Settavarai

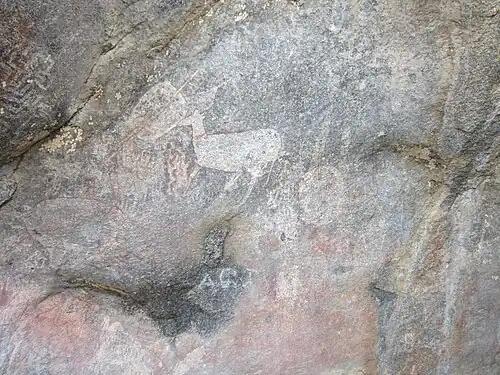
deer image

The paintings are found in the rock shelters of a hillock called Ayyanarmalai. Animals like deer, wild boar, buffalo, tiger, fish and many images of human palms with fingers are found at the top of the hill. Among these paintings, a deer and a fish are depicted in large size. The outlines for these two figures are drawn in red ochre while the inner portion is painted white. The figure of a buffalo is drawn completely in red. The form of another buffalo is drawn in thick ochre while the back half is painted showing the bones and other inner organs. These types of paintings are called "x-ray paintings".